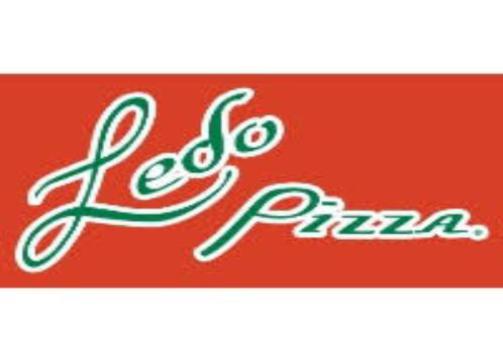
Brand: ledo pizza
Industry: Food